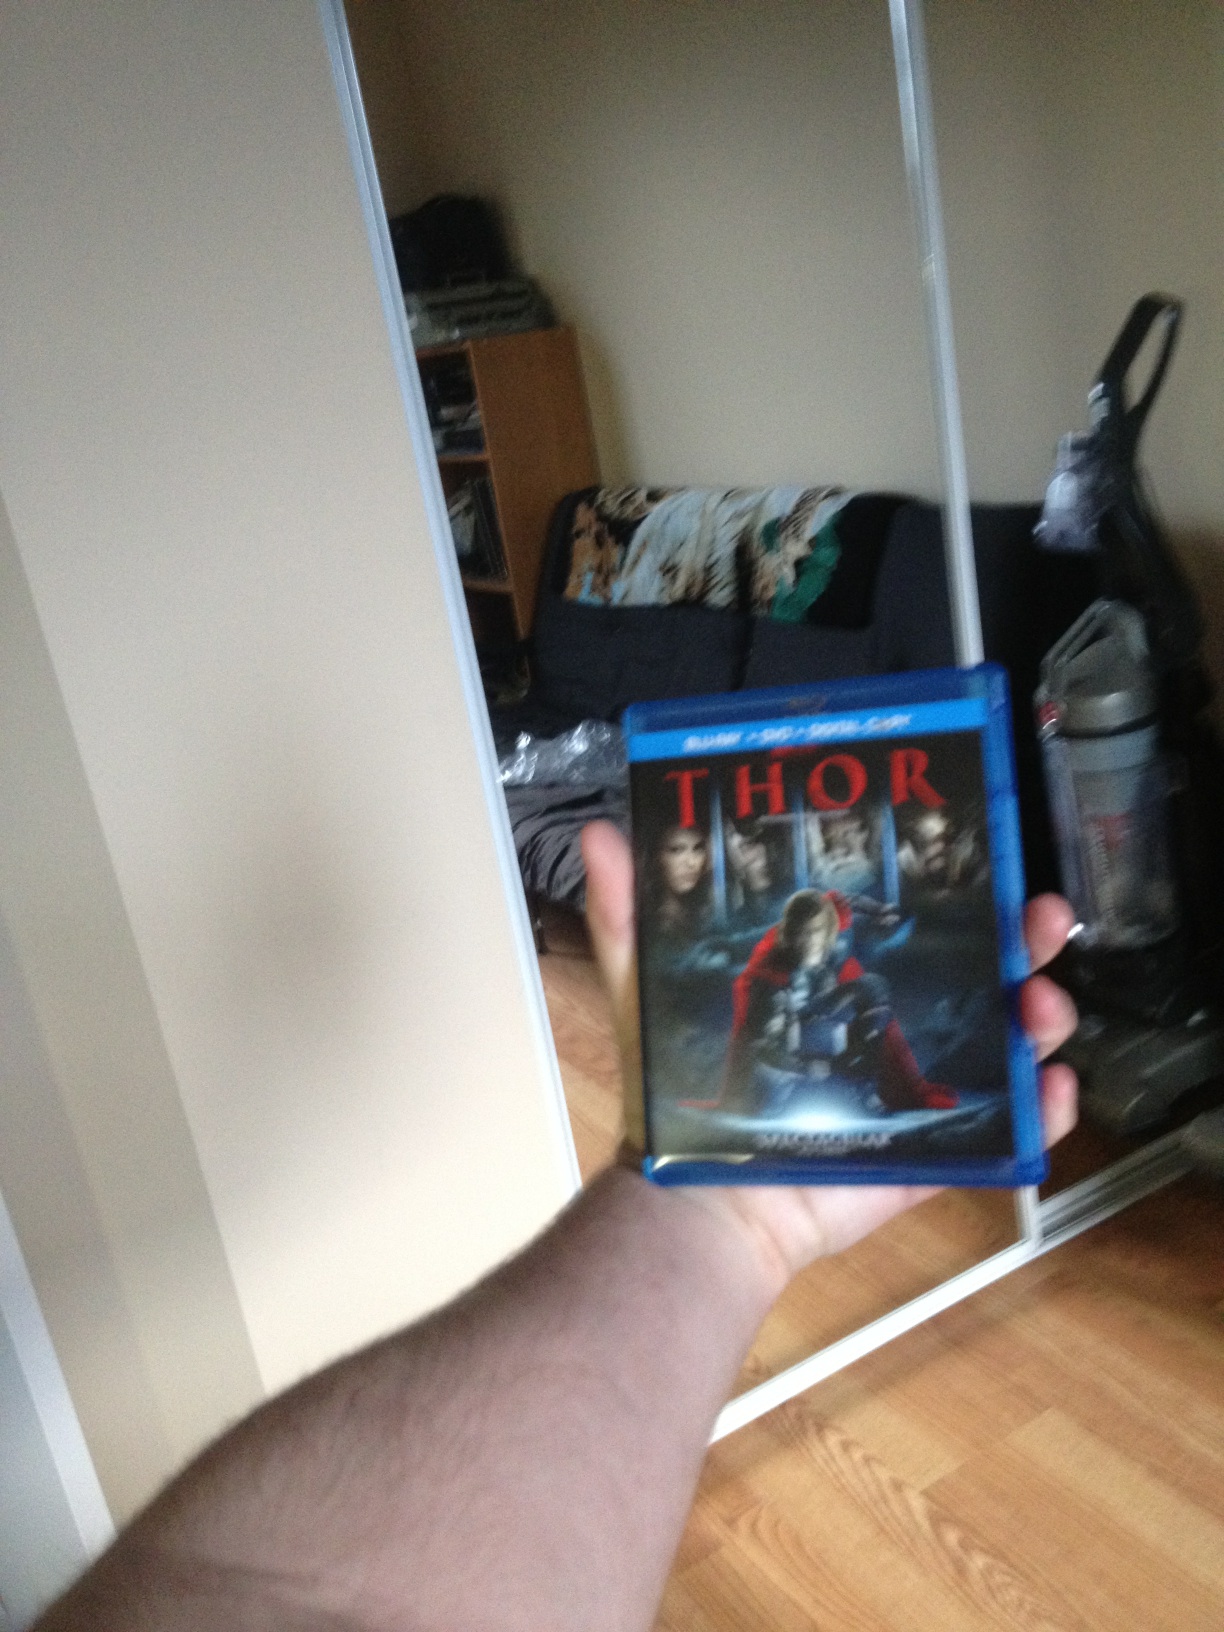Question: What movie is this?
Answer: thor